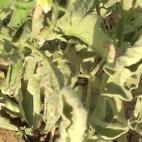
Crop: Tomato
Condition: virosis-d